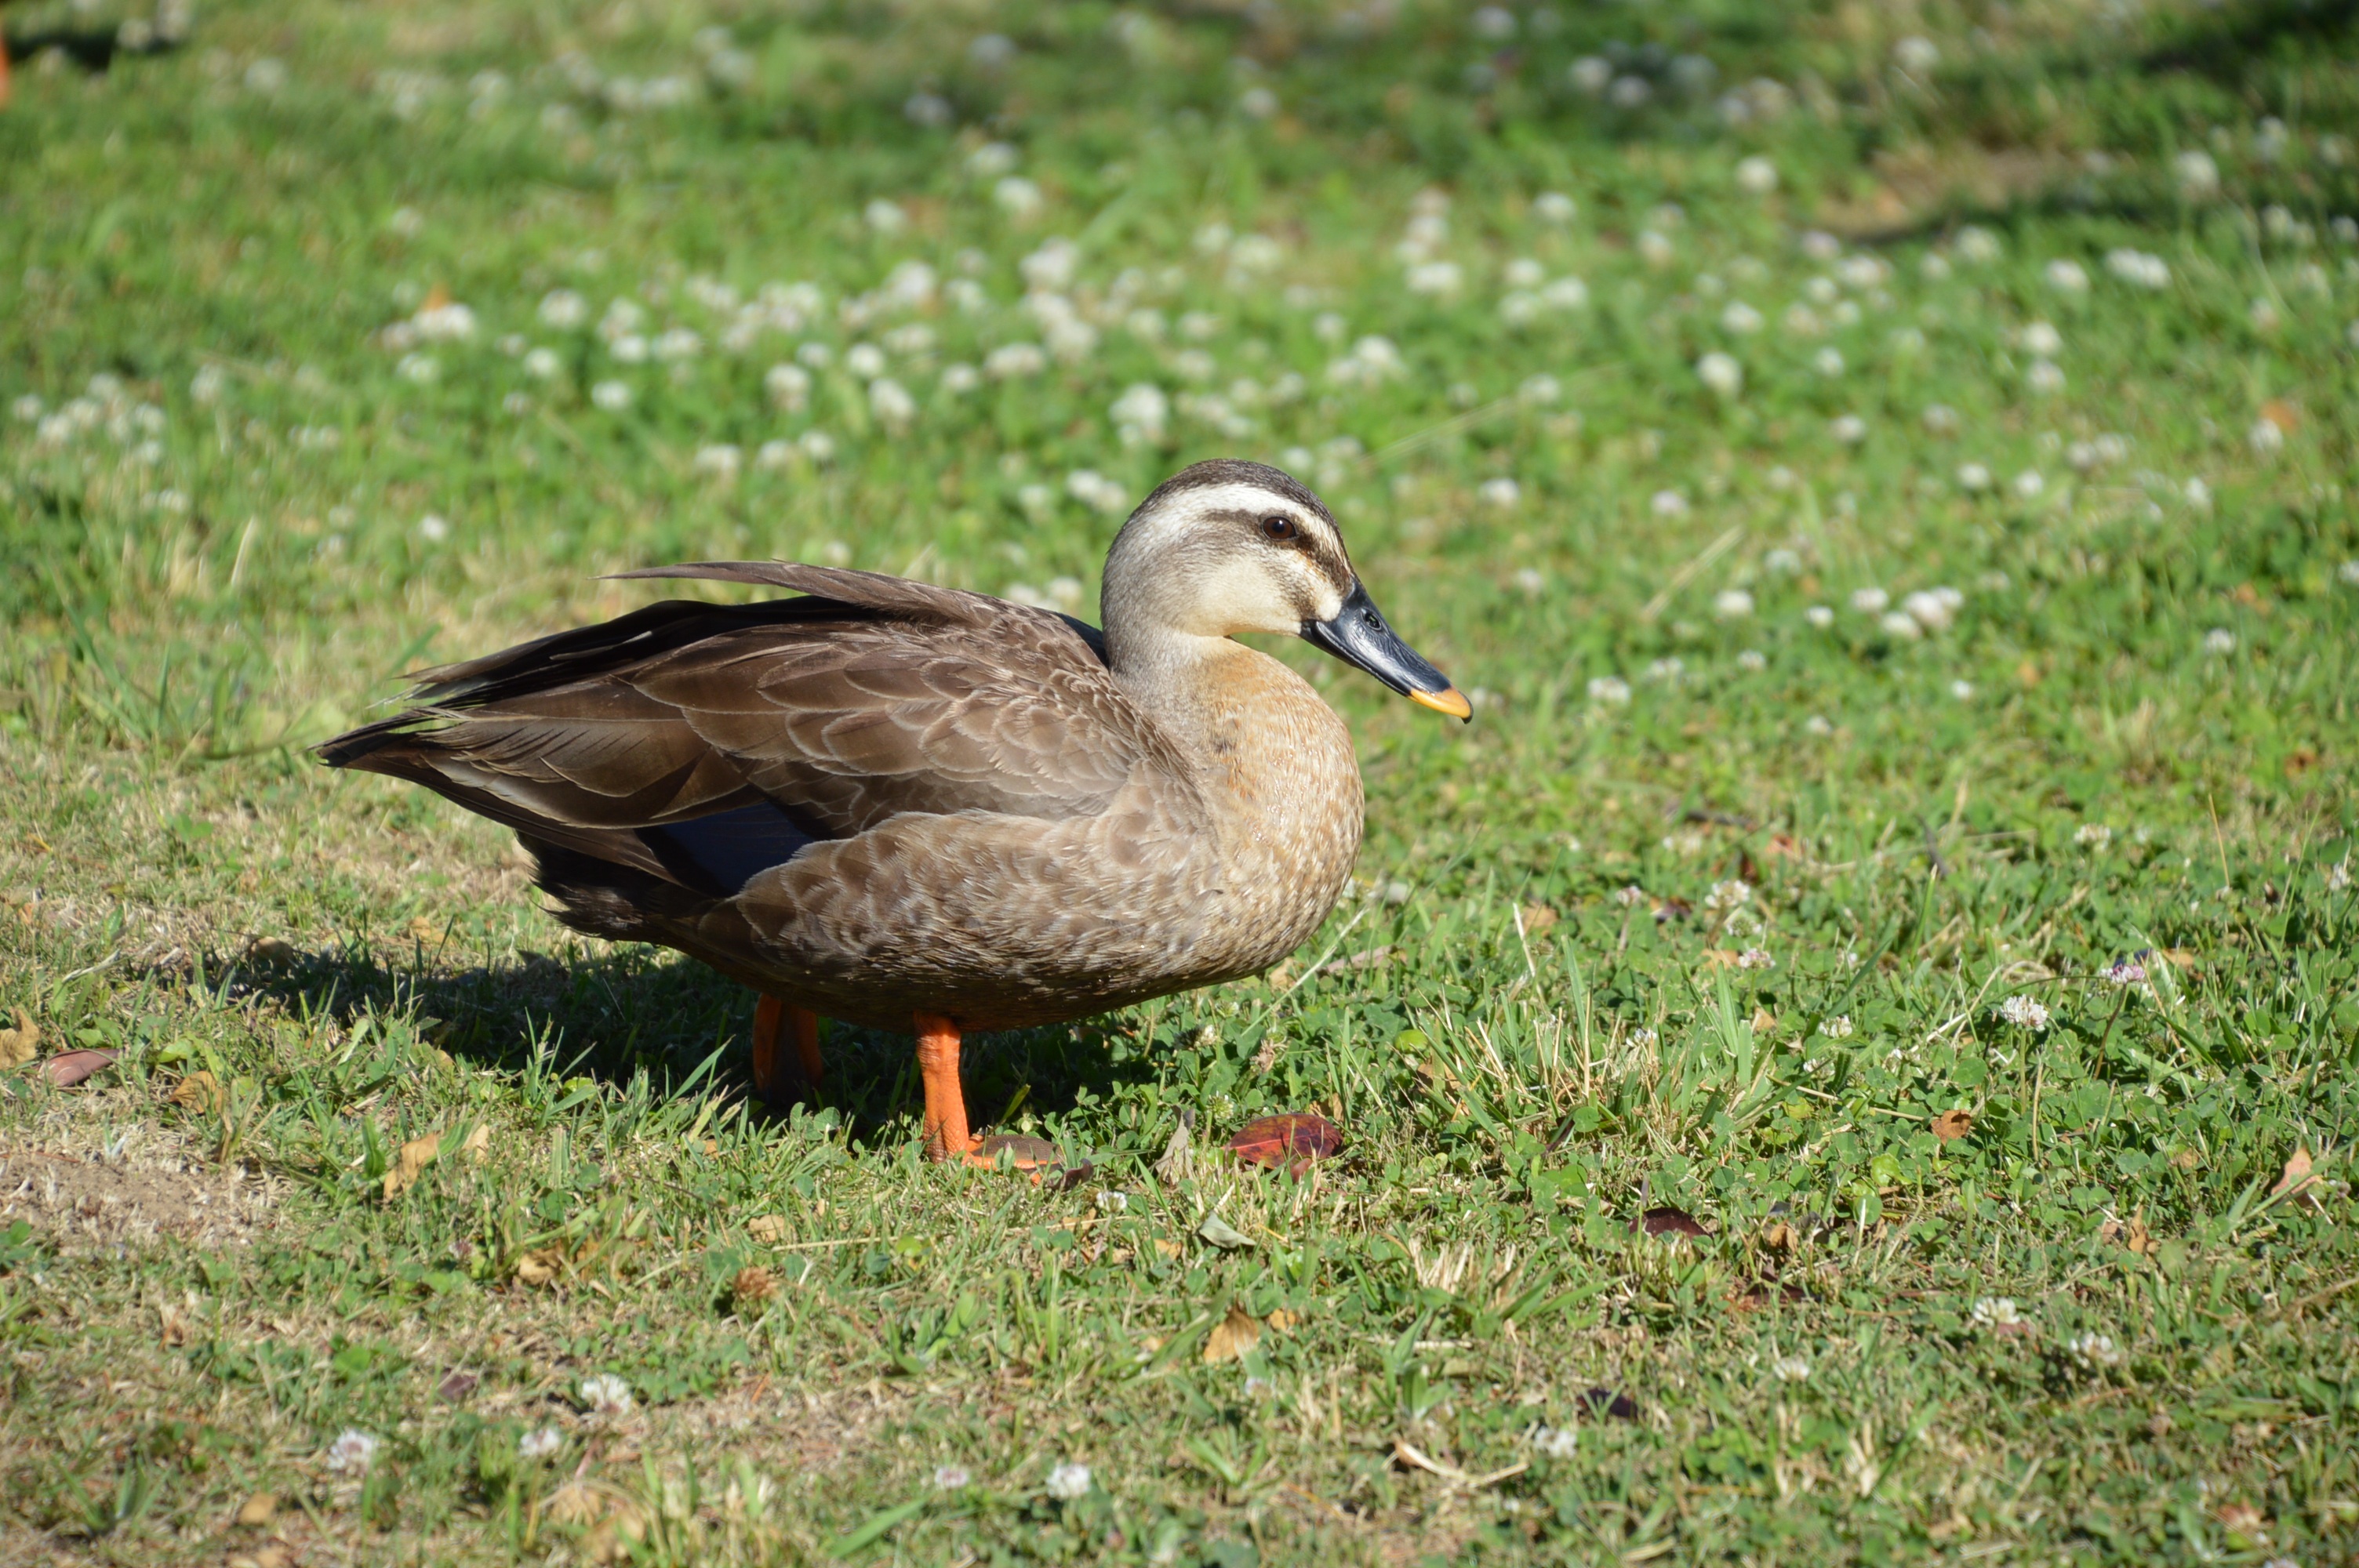
nature, grass, bird, wing, wildlife, beak, fauna, poultry, creatures, duck, goose, vertebrate, waterfowl, water bird, mallard, canard, ducks geese and swans